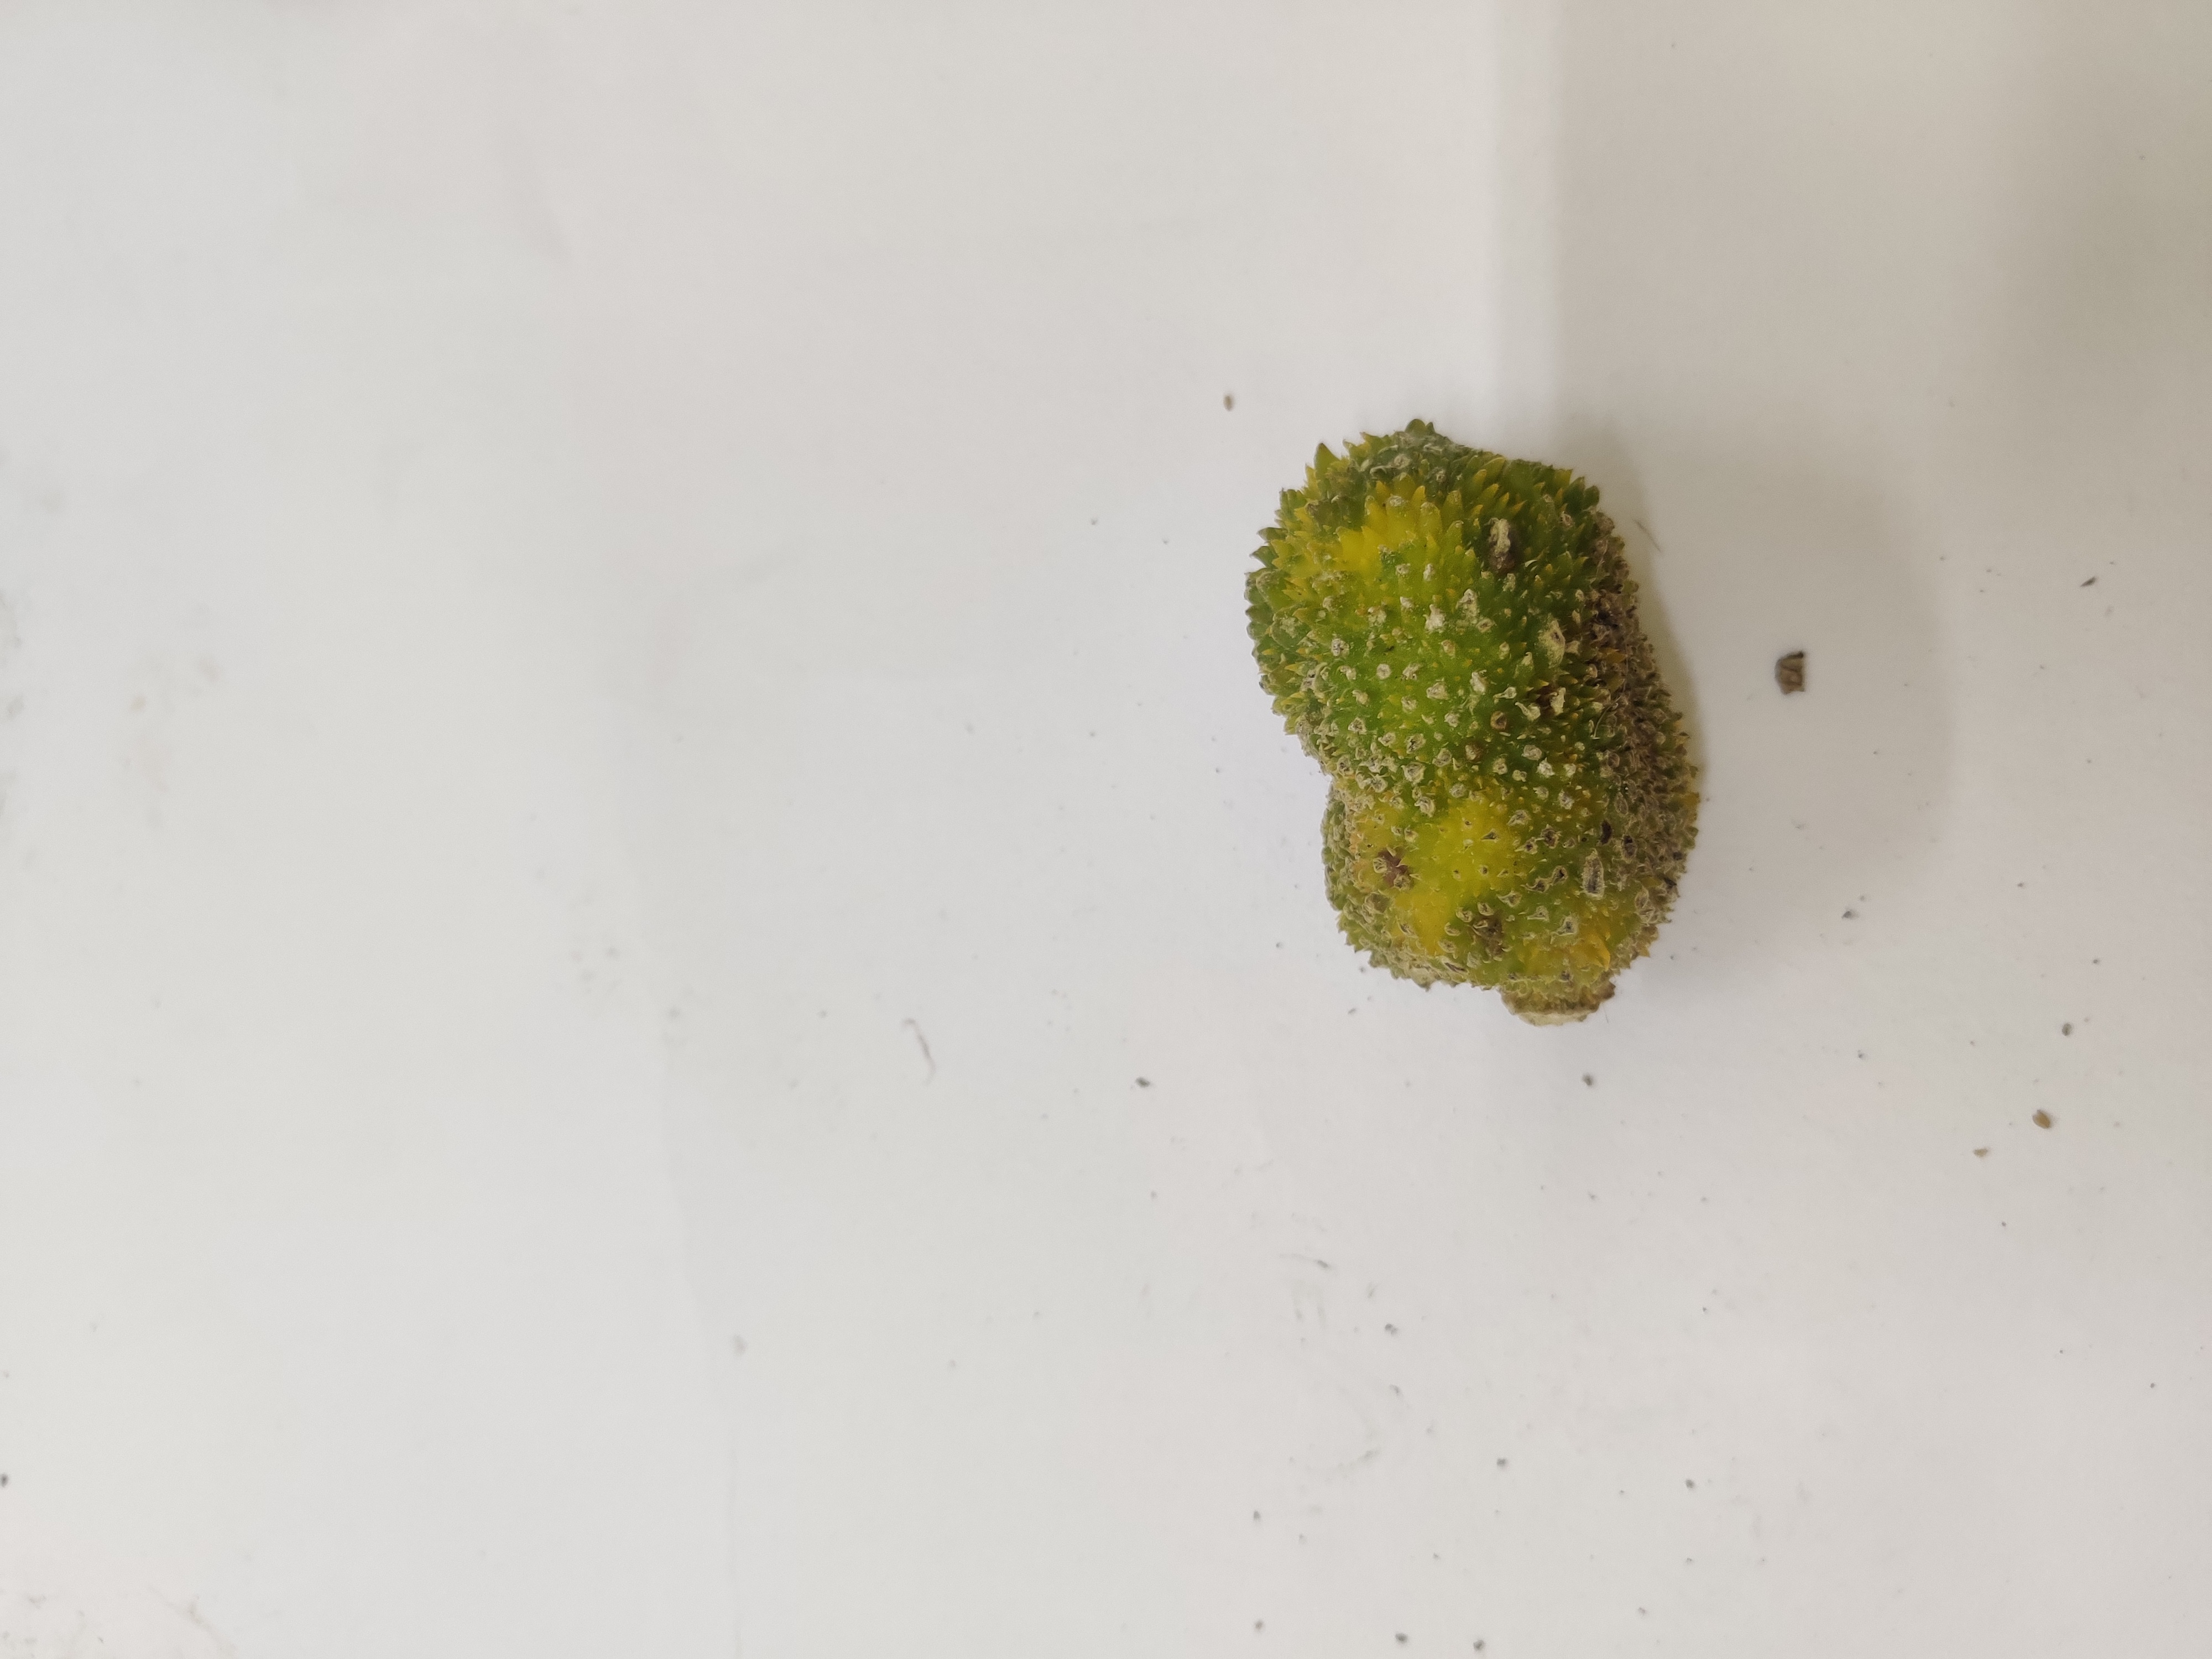
Crop: Spiny Gourd
Condition: Damaged